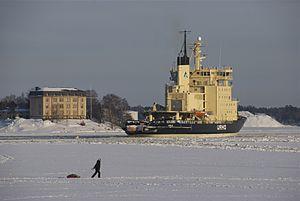
Mustikkamaa-Korkeasaari est un quartier d'Helsinki en Finlande.
Hylkysaari est une île de la zone maritime de Kruunuvuorenselkä à Helsinki en Finlande.
Arctia Oy est une société par actions appartenant à l'État finlandais.